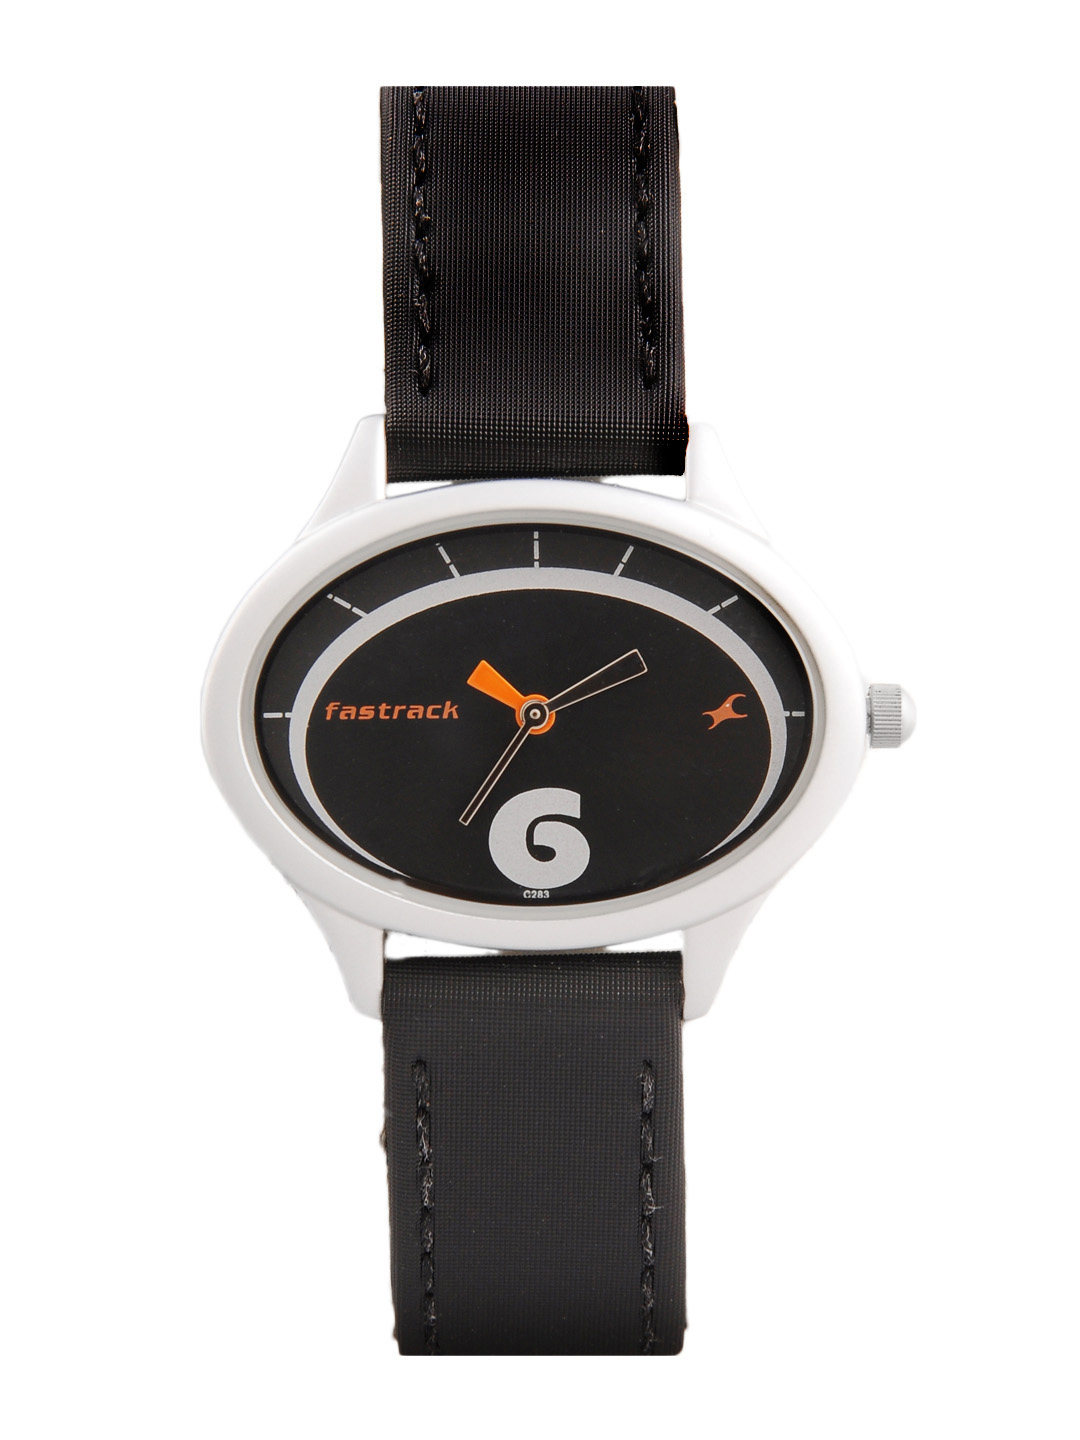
Fastrack Women Black Dial Watch
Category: Accessories / Watches / Watches
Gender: Women
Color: Black
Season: Winter 2016
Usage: Casual